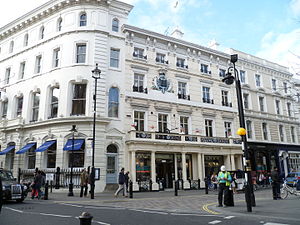
Moss Bros Group
Moss Bros. Covent Garden.
Moss Bros Group PLC er et public limited company, der blev etableret i 1851 af Moses Moss i Covent Garden, London, Storbritannien. Det er et af Storbritanniens fineste herreekviperinger, der er specialiseret i formelt tøj som jakkesæt. Virksomheden har over 150 butikker fordelt over hele Storbritannien. Den er registreret på London Stock Exchange og er en del af FTSE Fledgling Index.